Ringette

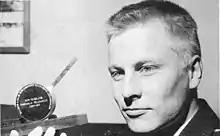
Juhani "Juuso" Wahlsten in 1962. Wahlsten is known as the "Father of Ringette" in Finland

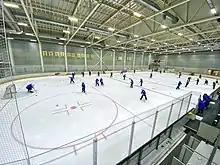
Teams warming up in the SM Ringette league, Finland's elite semi-pro level for the sport

There are more than 10,000 ringette players registered to play in Finland. Players participate in 31 ringette clubs, with important clubs in Naantali, Turku, and Uusikaupunki. The national governing body for the sport, Ringette Finland, was created in 1983, four years after Juhani Wahlsten, also known as "Juuso" Wahlsten, introduced ringette in Finland; he is considered the "Father of Ringette" in the country. Former President of Ringette Canada, Barry Mattern, helped introduce ringette to Finland in 1979 when he brought a team over from Winnipeg, Manitoba's, North End.